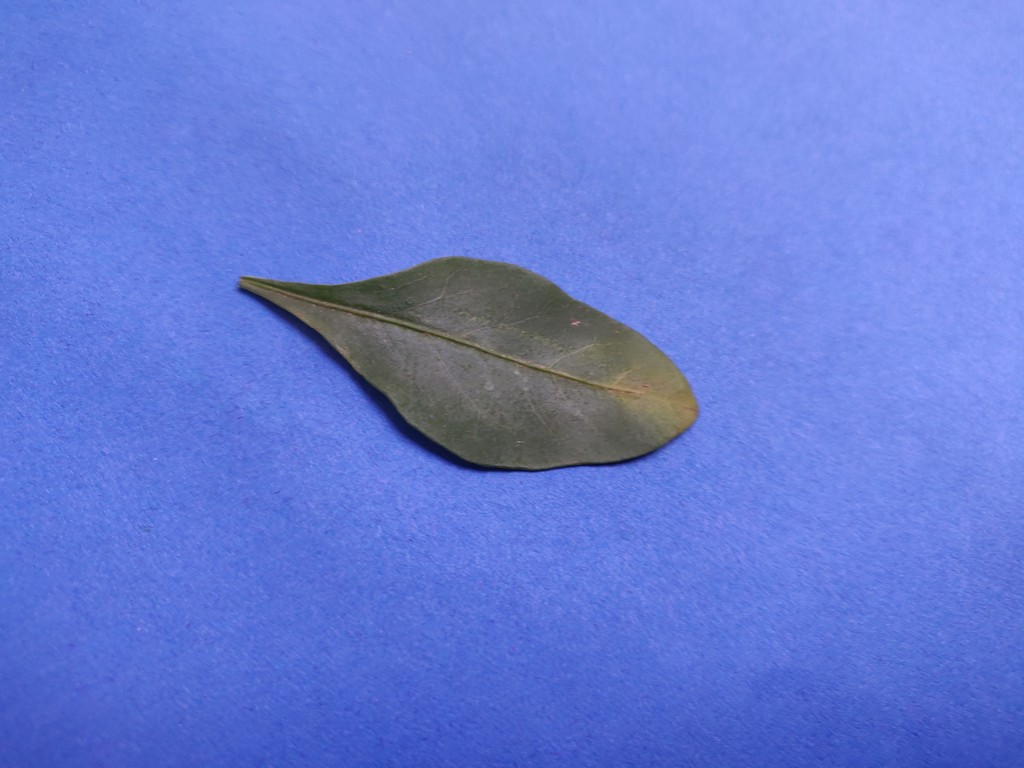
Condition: Unhealthy
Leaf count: single
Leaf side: front